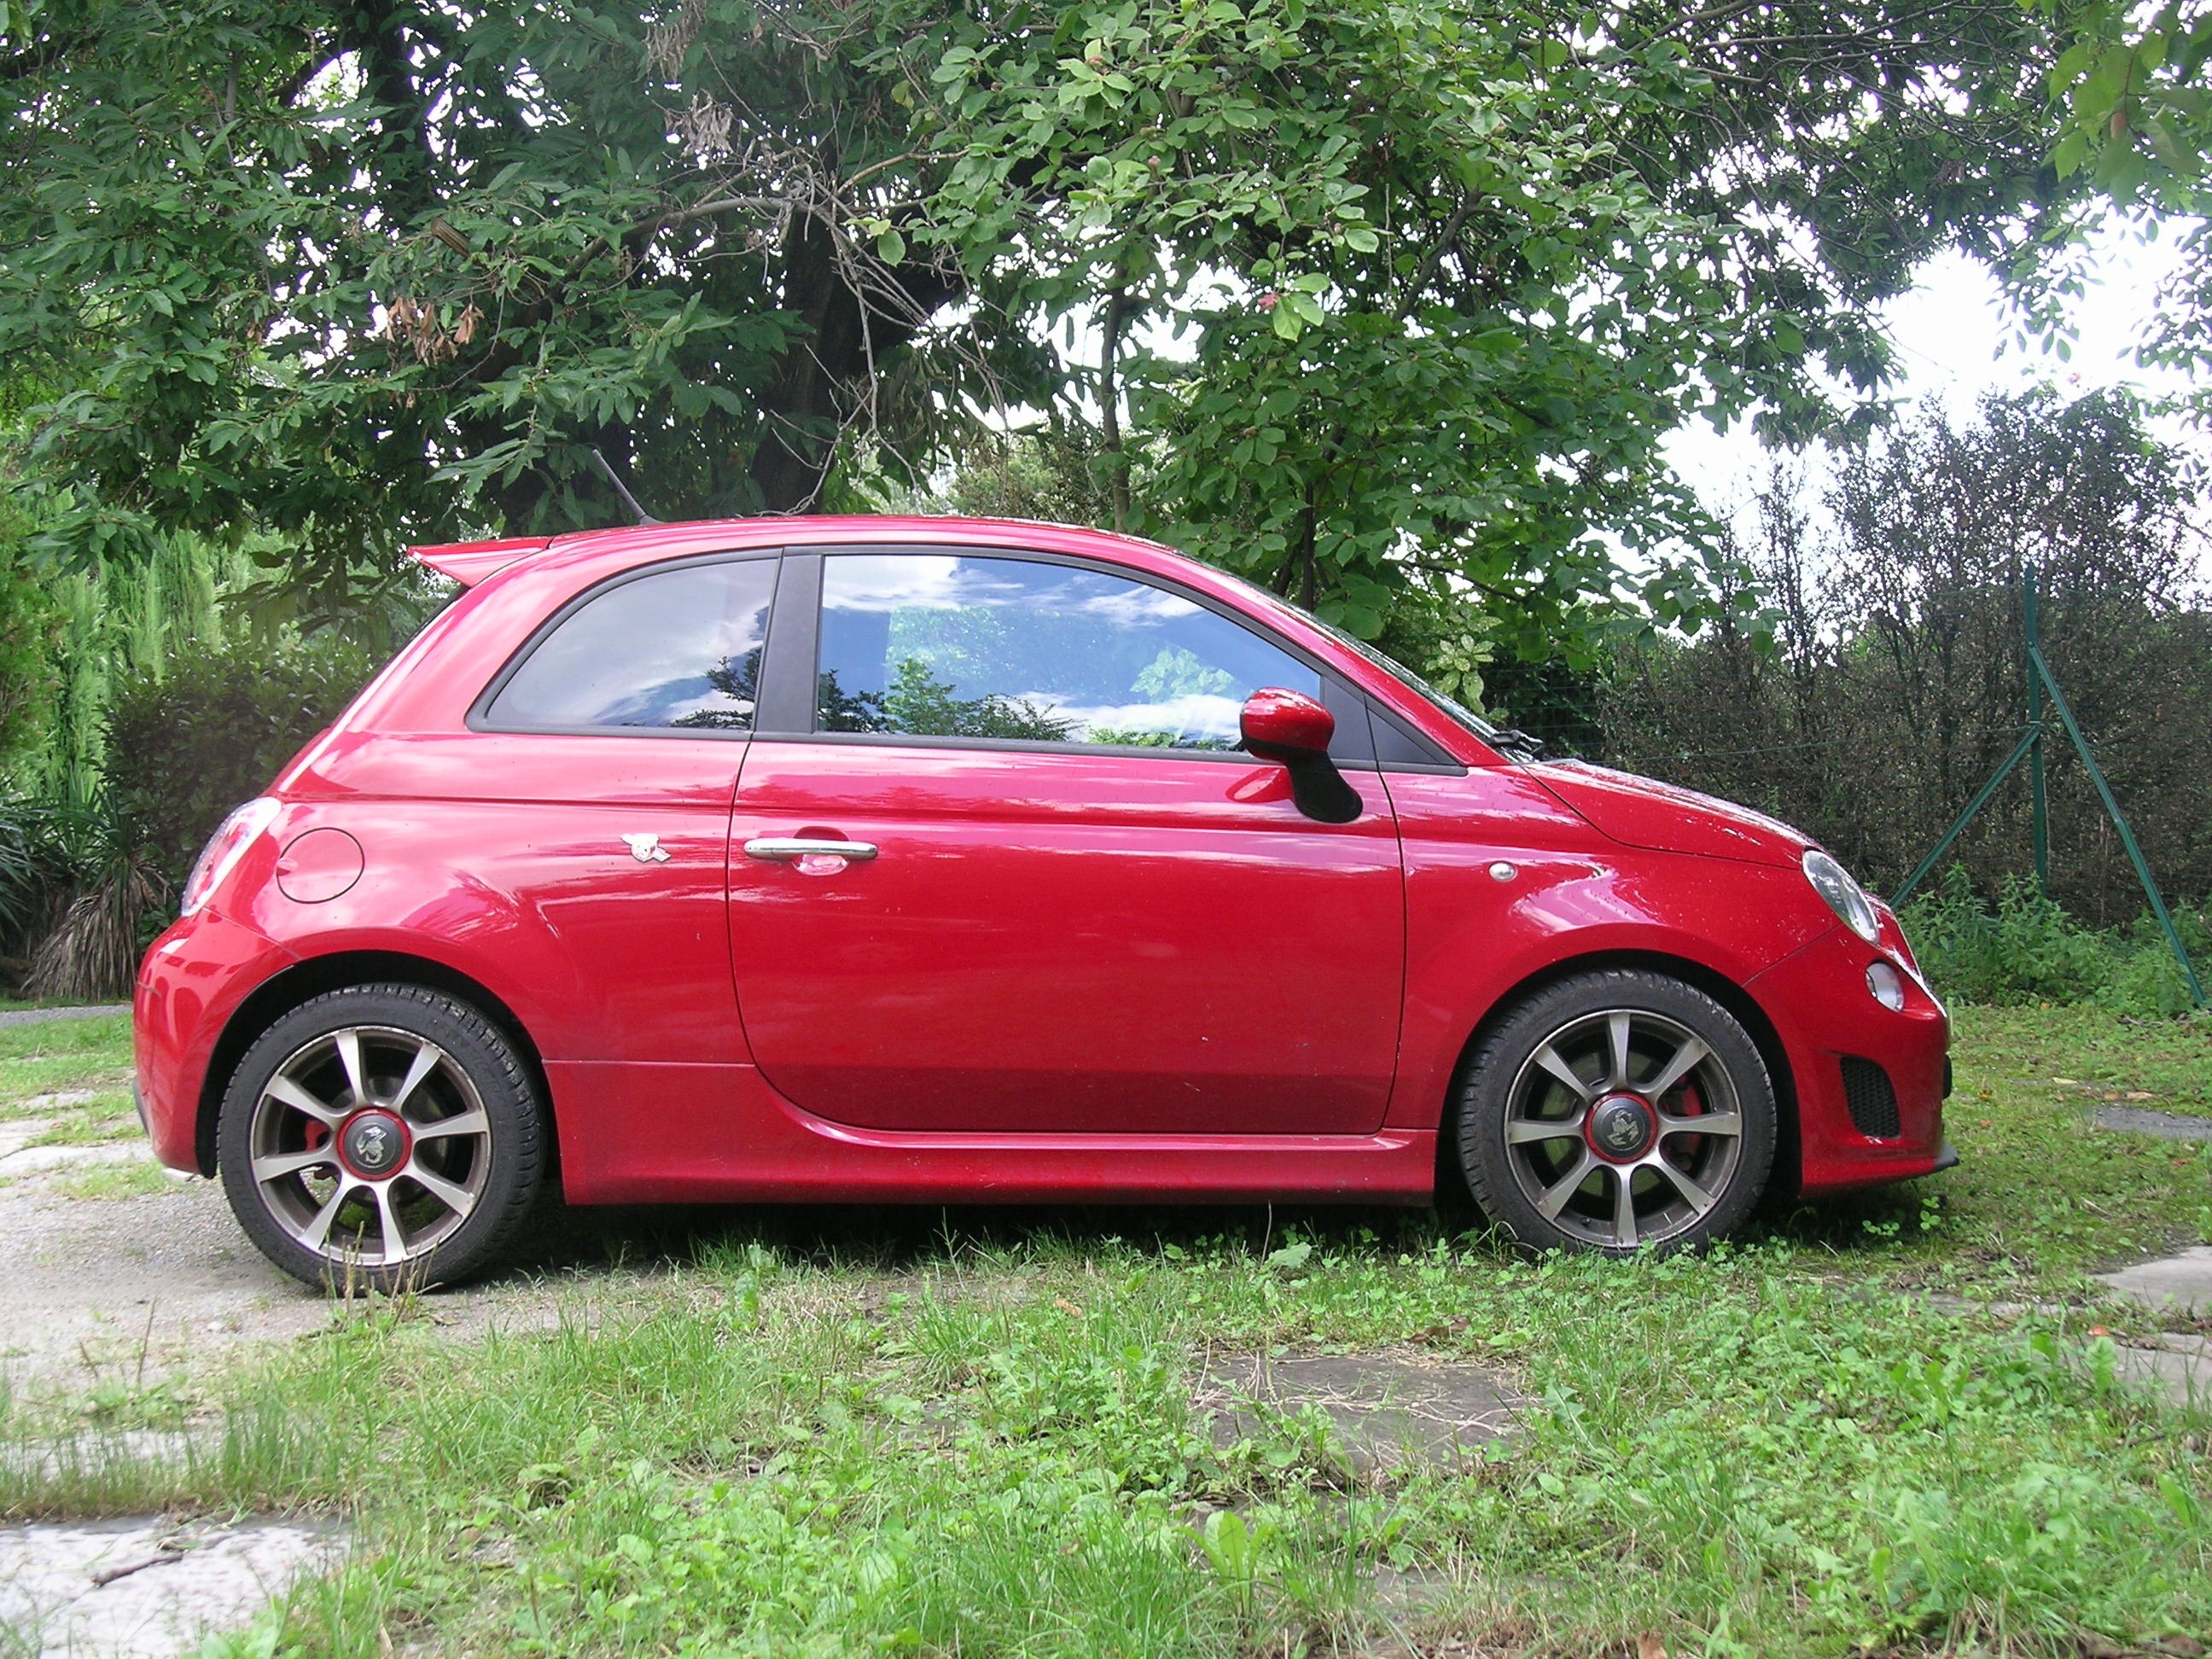
car, wheel, red, vehicle, auto, fiat 500, fiat, city car, land vehicle, automobile make, compact car, family car